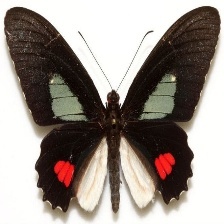
Species: GREEN CELLED CATTLEHEART